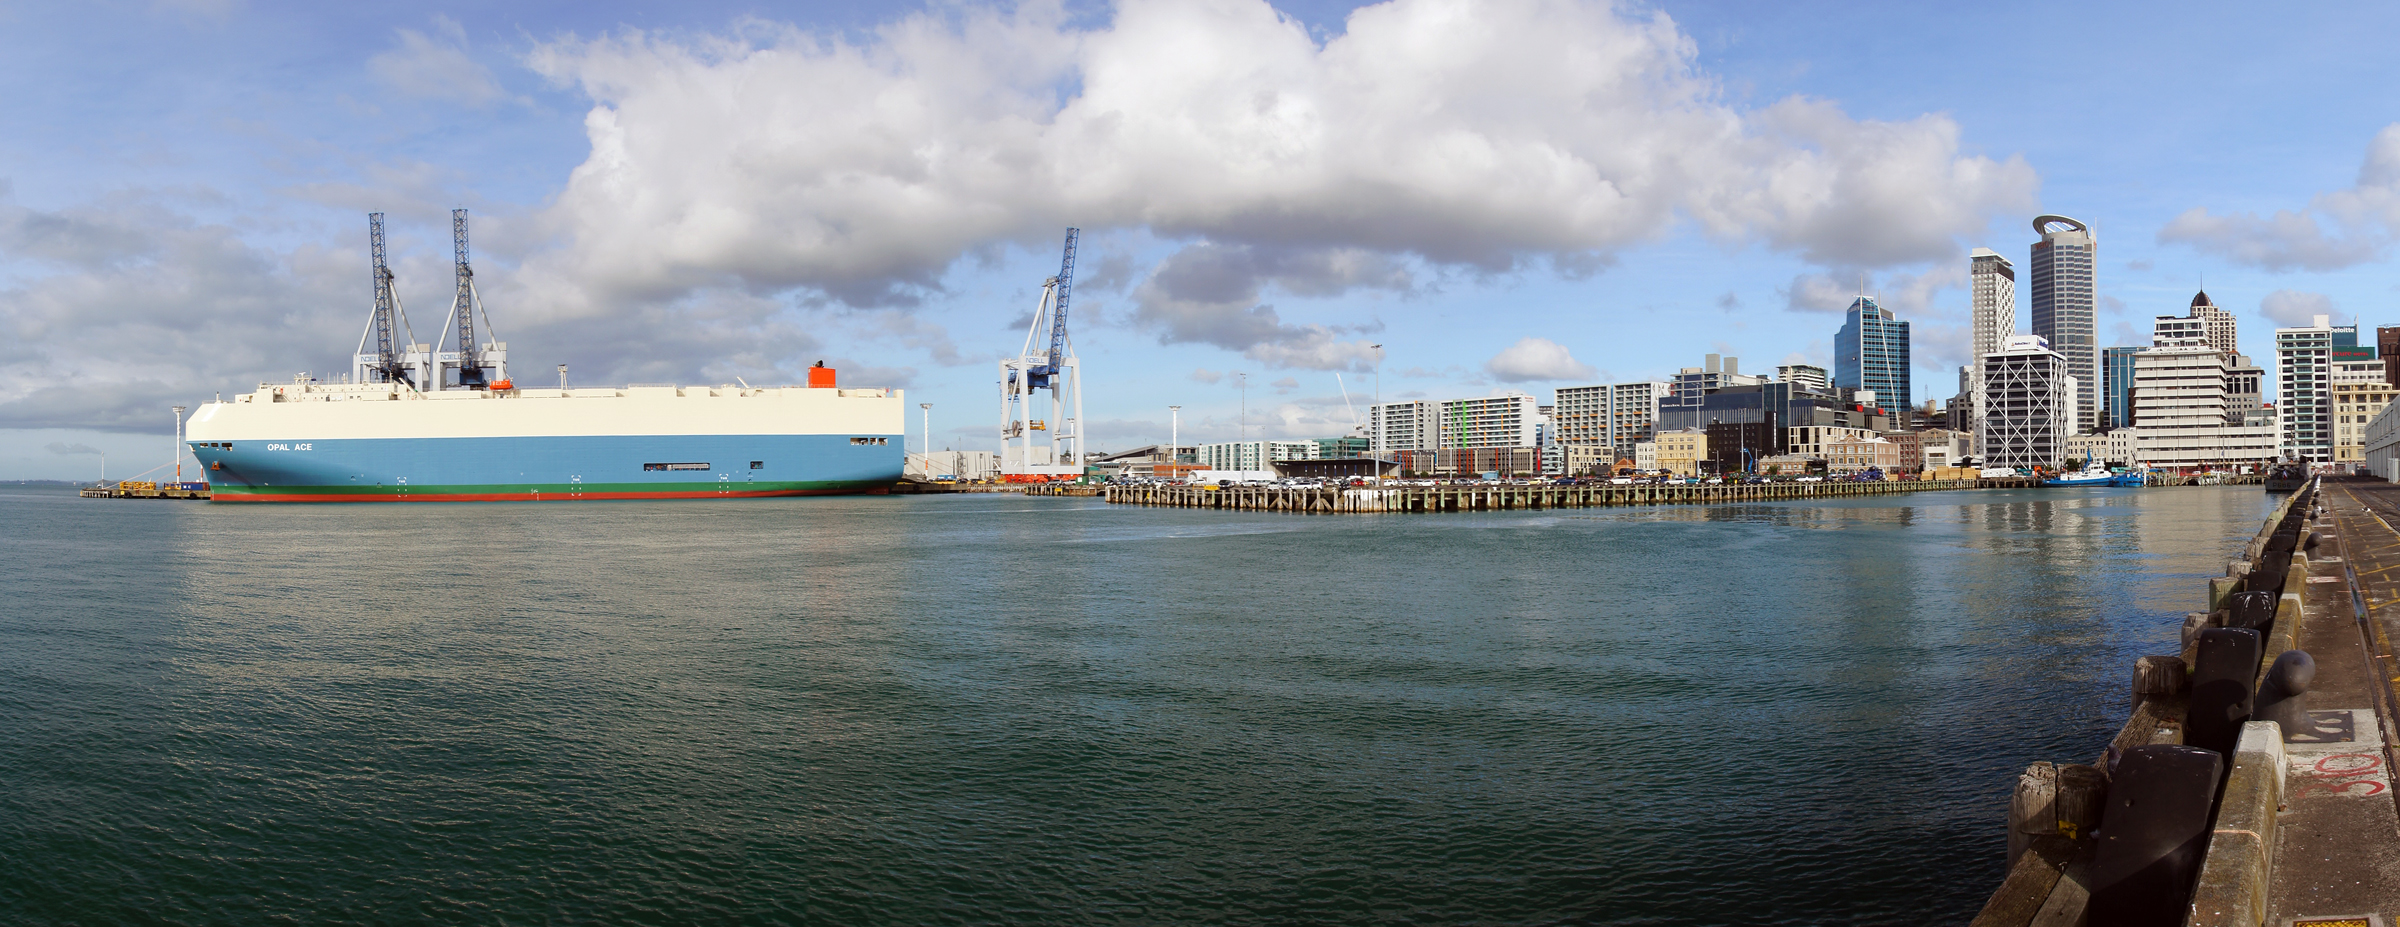
sea, coast, dock, boat, ship, vehicle, bay, harbor, port, waterway, ferry, ships, channel, watercraft, tamron18270mmpzd, harbourcruiseauckland, portsofauckland, passenger ship, freight transport